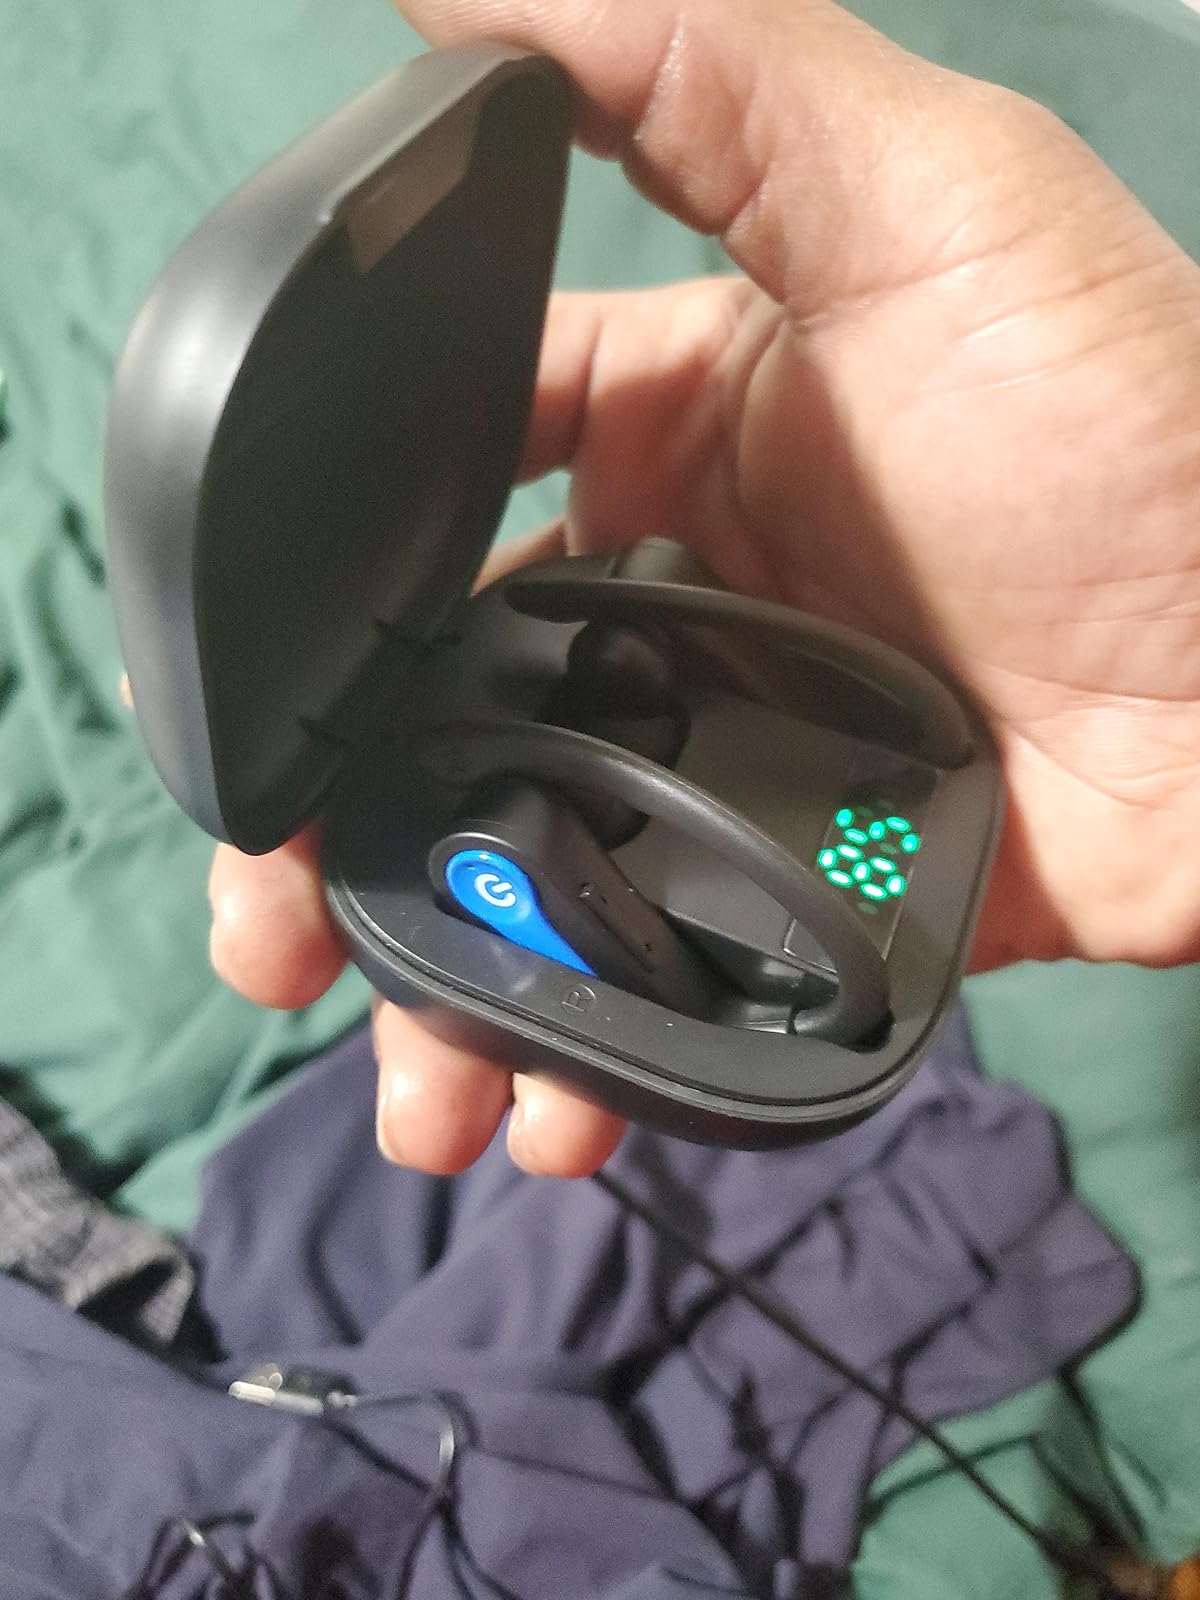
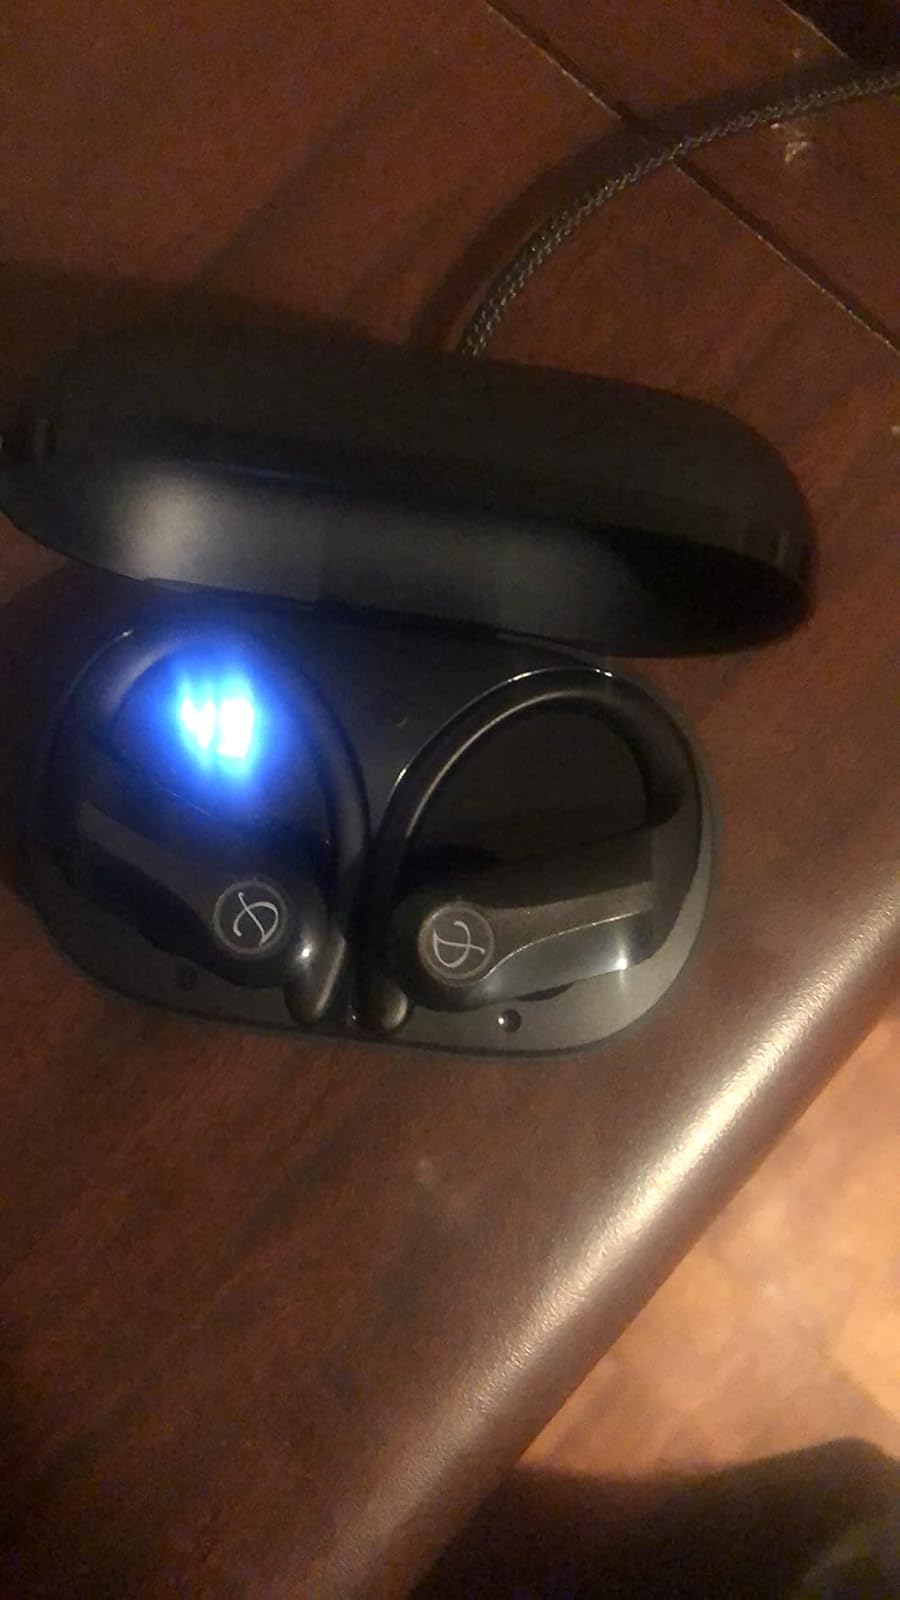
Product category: earbuds
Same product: no